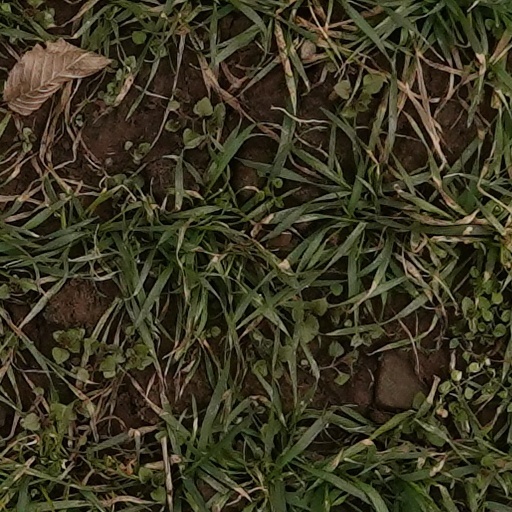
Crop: wheat